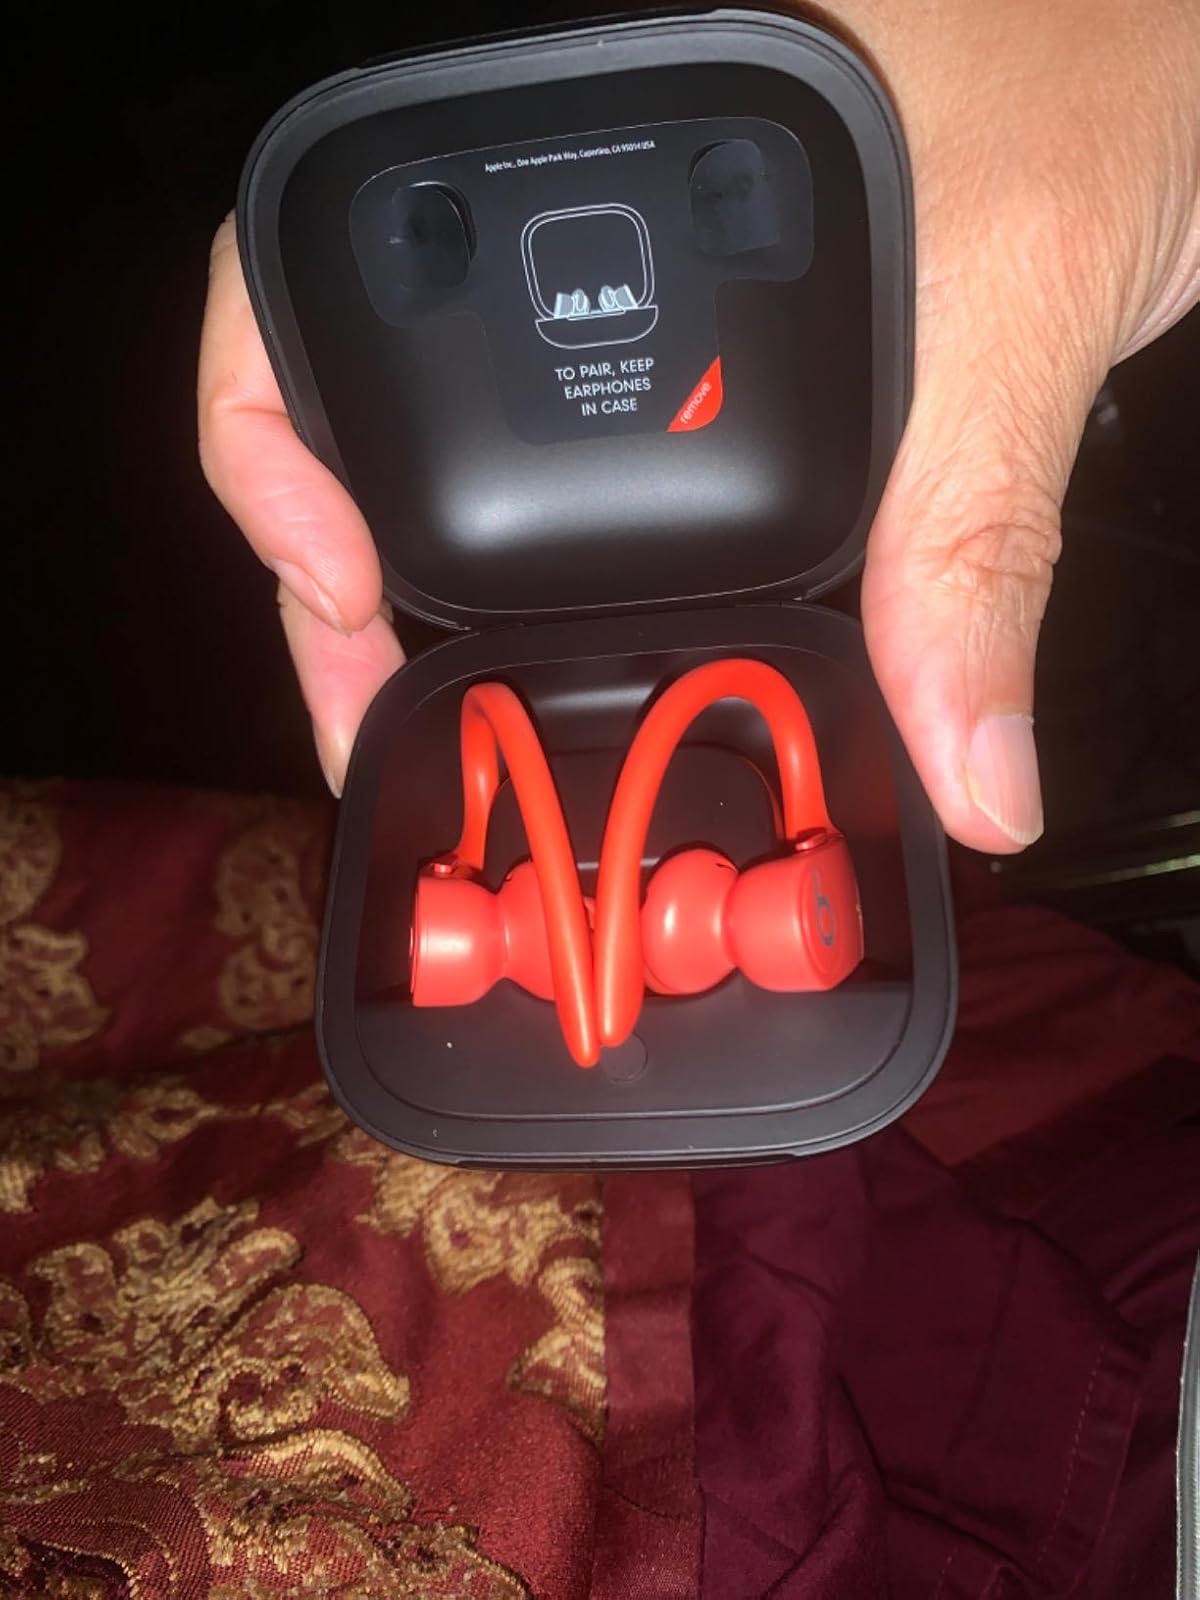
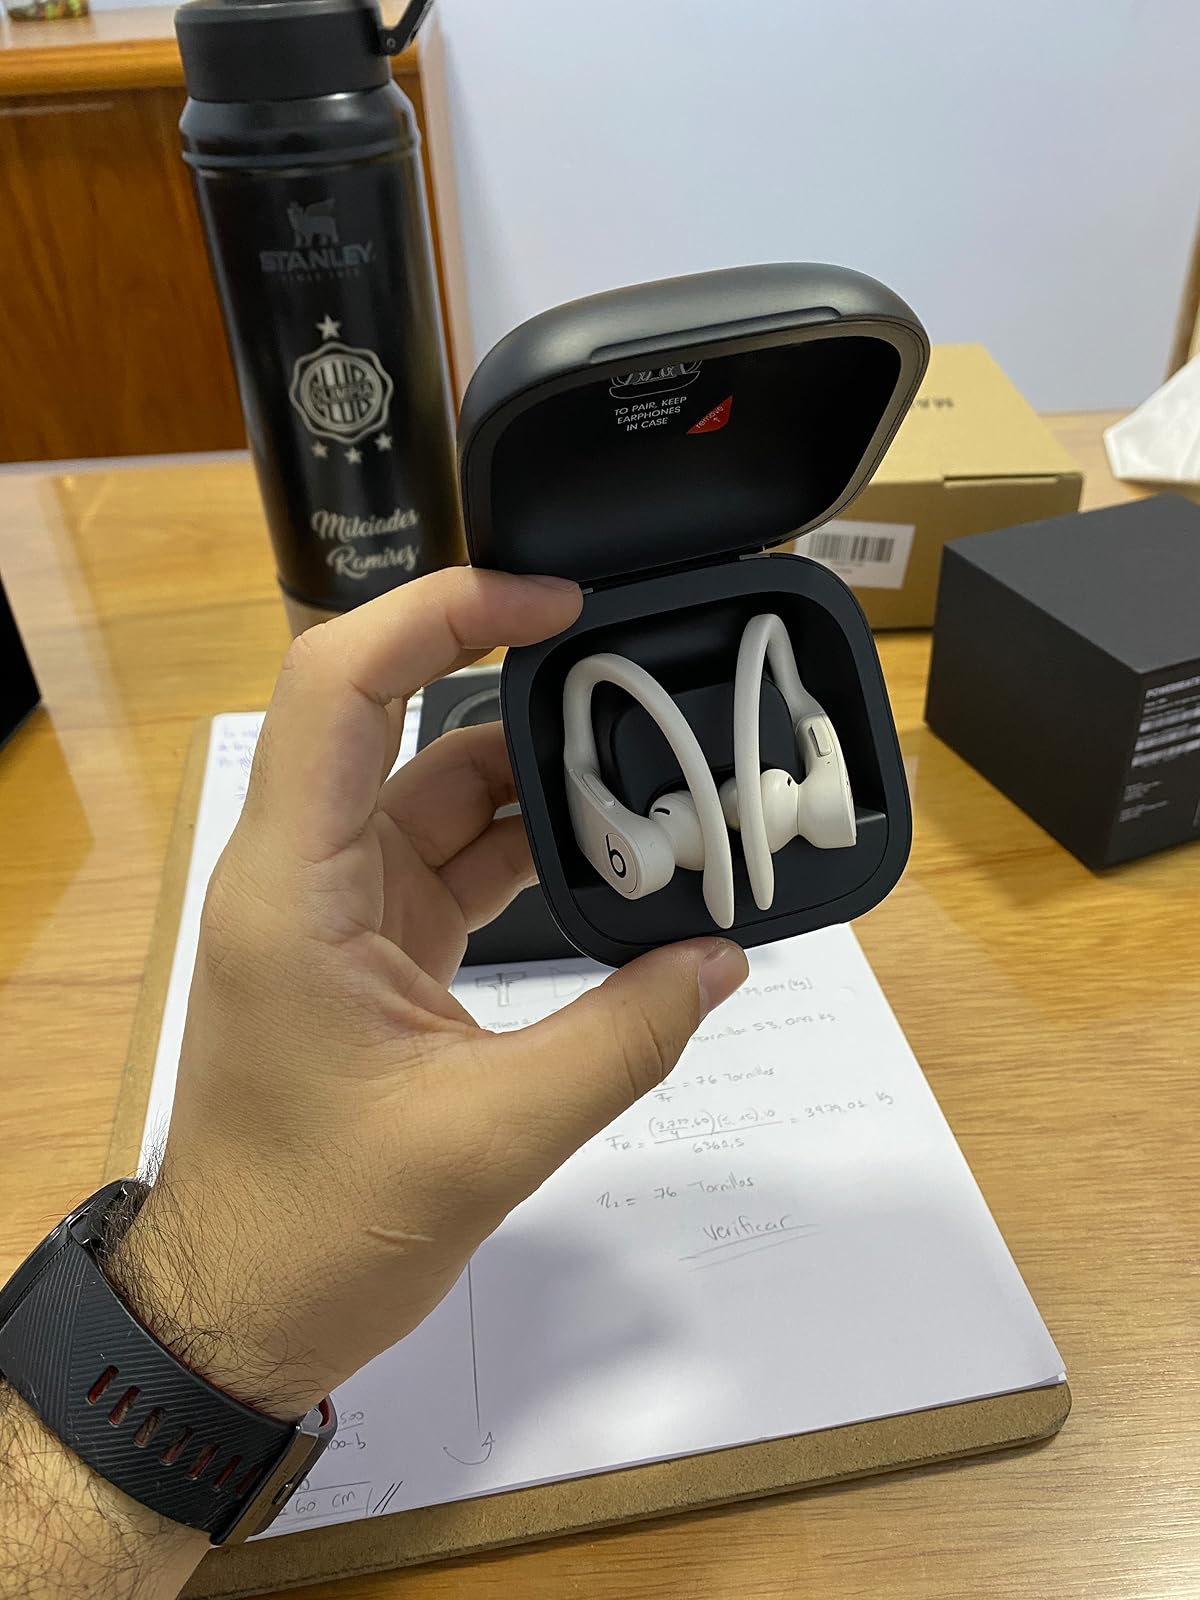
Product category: earbuds
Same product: no